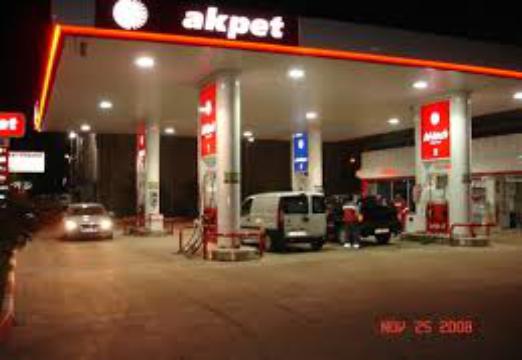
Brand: AKPET
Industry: Others